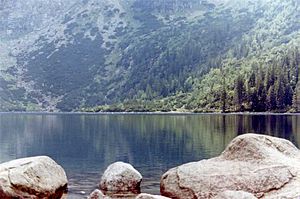
Karpaterne
Morskie Oko - søens navn betyder havets øje, Tatrabjergene, Polen
Karpaterne er en ca. 1.500 km lang, buet bjergkæde i Central- og Østeuropa. Bjergkæden dækker et areal på 190.000 km², hvilket gør den til den største bjergkæde i Europa.